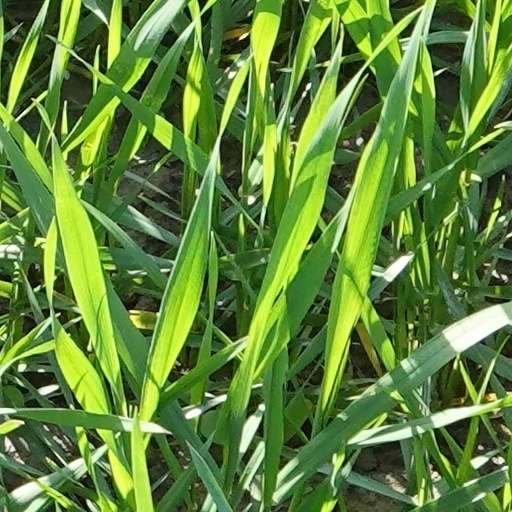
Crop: wheat